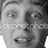
Emotion: surprise